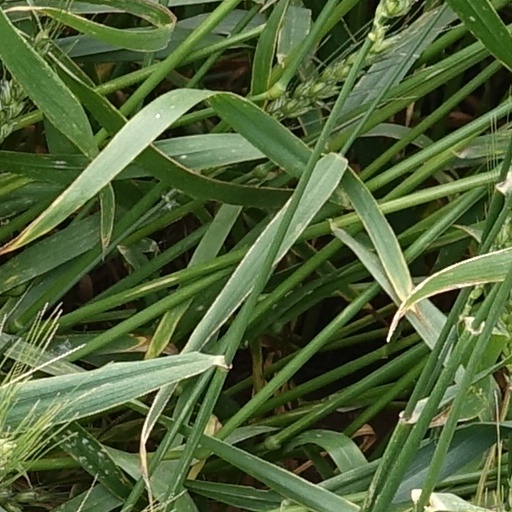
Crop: wheat